Faustin Soulouque

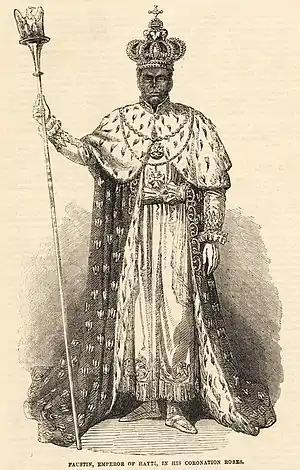
Faustin I in his coronation robes, from "The Illustrated London News", 16 February 1856

Soulouque attempted to create a strong centralized government, which while retaining a profoundly Haitian character, borrowed heavily from European traditions, especially those of the First French Empire. One of his first acts after being declared emperor was to establish a Haitian nobility. The Constitution of 20 September 1849 granted the Emperor the right to create hereditary titles and confer other honours on his subjects. Volumes 5 and 6 of John Saunders and Westland Marston's "The National" magazine (published in 1859) stated the empire consisted of 4 princes, 59 dukes, 90 earls, 30 lady knights (but no male knights), 250 barons, and 2 marchionesses. The first letters patents were issued by Soulouque on 21 December 1850. Other sources add "trent cent Chevaliers" and "quatre cents nobles" to this list. Subsequent creations extended the number of noble titles, including titles issued by King Henri Christophe of the Kingdom of Haiti were sometimes reissued by Soulouque. An example was the title of "Comte du Terrier-Rouge" was issued to Charles Pierre under Christophe (The Armorial of Haiti, College of Arms, London 2007, p. 78) and the same title was issued under Soulouque on behalf of General Guerrier de Prophete (Java-Bode 5 August 1857). In order that he might reward loyalty to his regime as well as add to the prestige of the Haitian monarchy, Soulouque established the Military Order of St. Faustin and the Civil Order of the Haitian Legion of Honor on 21 September 1849. Later, he created the Orders of St. Mary Magdalene and the Order of St. Anne in 1856. That same year he founded the Imperial Academy of Arts.